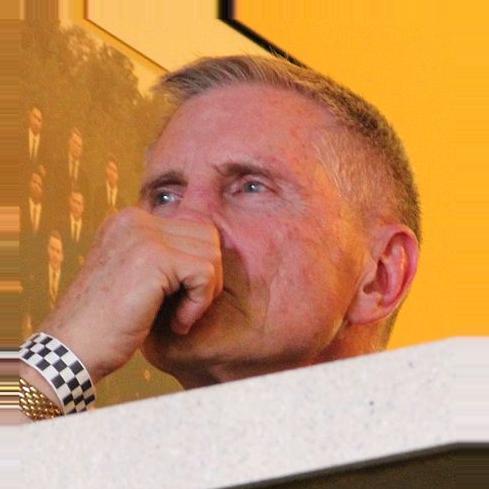
Age: 70